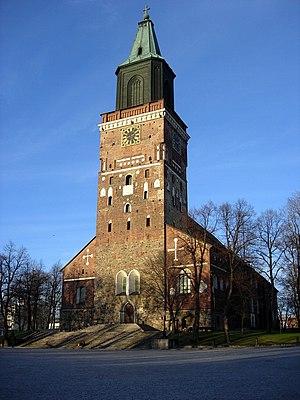
Turku par le passé Aboen en français est une ville de Finlande de 184 300 habitants située dans le Sud-Ouest du pays à l’embouchure du fleuve côtier Aura.
Le gothique de brique est un style d´architecture gothique du Nord de l´Europe, et plus particulièrement du Nord de l'Allemagne et des régions autour de la mer Baltique. Il s'est surtout répandu dans les villes culturellement allemandes de l'ancienne Ligue Hanséatique à partir du XIIIᵉ siècle, puis bien au-delà par influence. Les bâtiments sont essentiellement constitués de briques et le style de la décoration s'est adapté aux possibilités et aux limites de ce matériau, conférant à cette architecture une identité bien particulière.
La capitale européenne de la culture est une ville désignée par l'Union européenne pour une période d'une année civile durant laquelle un programme de manifestations culturelles est organisé.